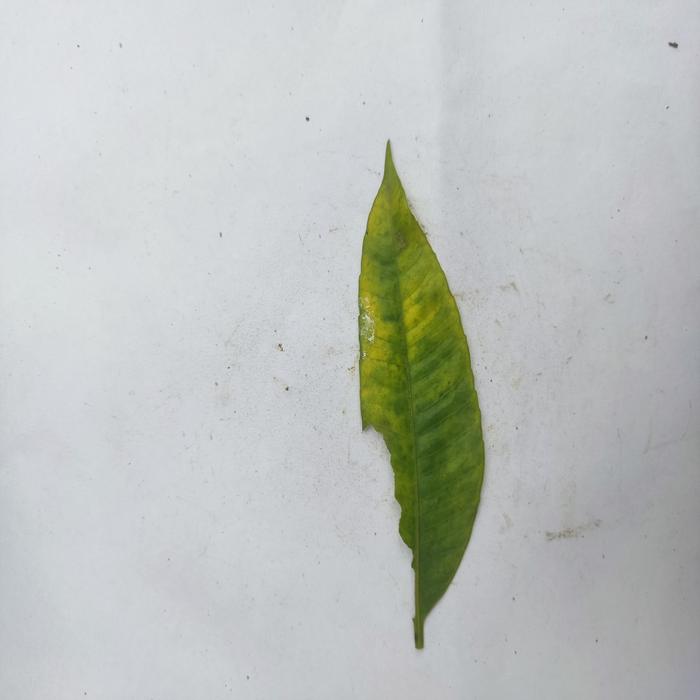
Crop: Hog Plum
Leaf condition: Anthracnose